List of metropolitan areas in Sweden

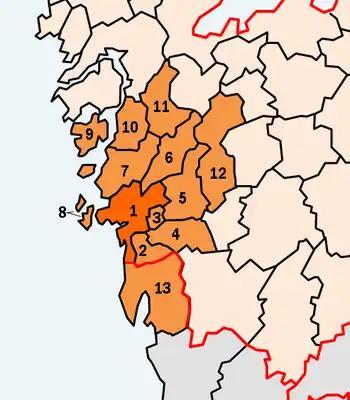

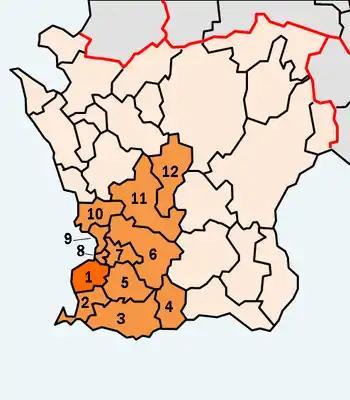

Metropolitan Gothenburg ("Storgöteborg" or literally Greater Gothenburg), is a metropolitan area surrounding the city of Gothenburg in Sweden. The metropolitan region is located in Västra Götaland County, except for the municipality of Kungsbacka, which is located to the south in Halland County. As of 2005, the municipalities of Alingsås and Lilla Edet were added to the region. The region is often used for statistical measures, and estimates in the 1960s predicted that the region would have about one million inhabitants in the year 2000. The region is the second largest metropolitan area in Sweden after Metropolitan Stockholm.